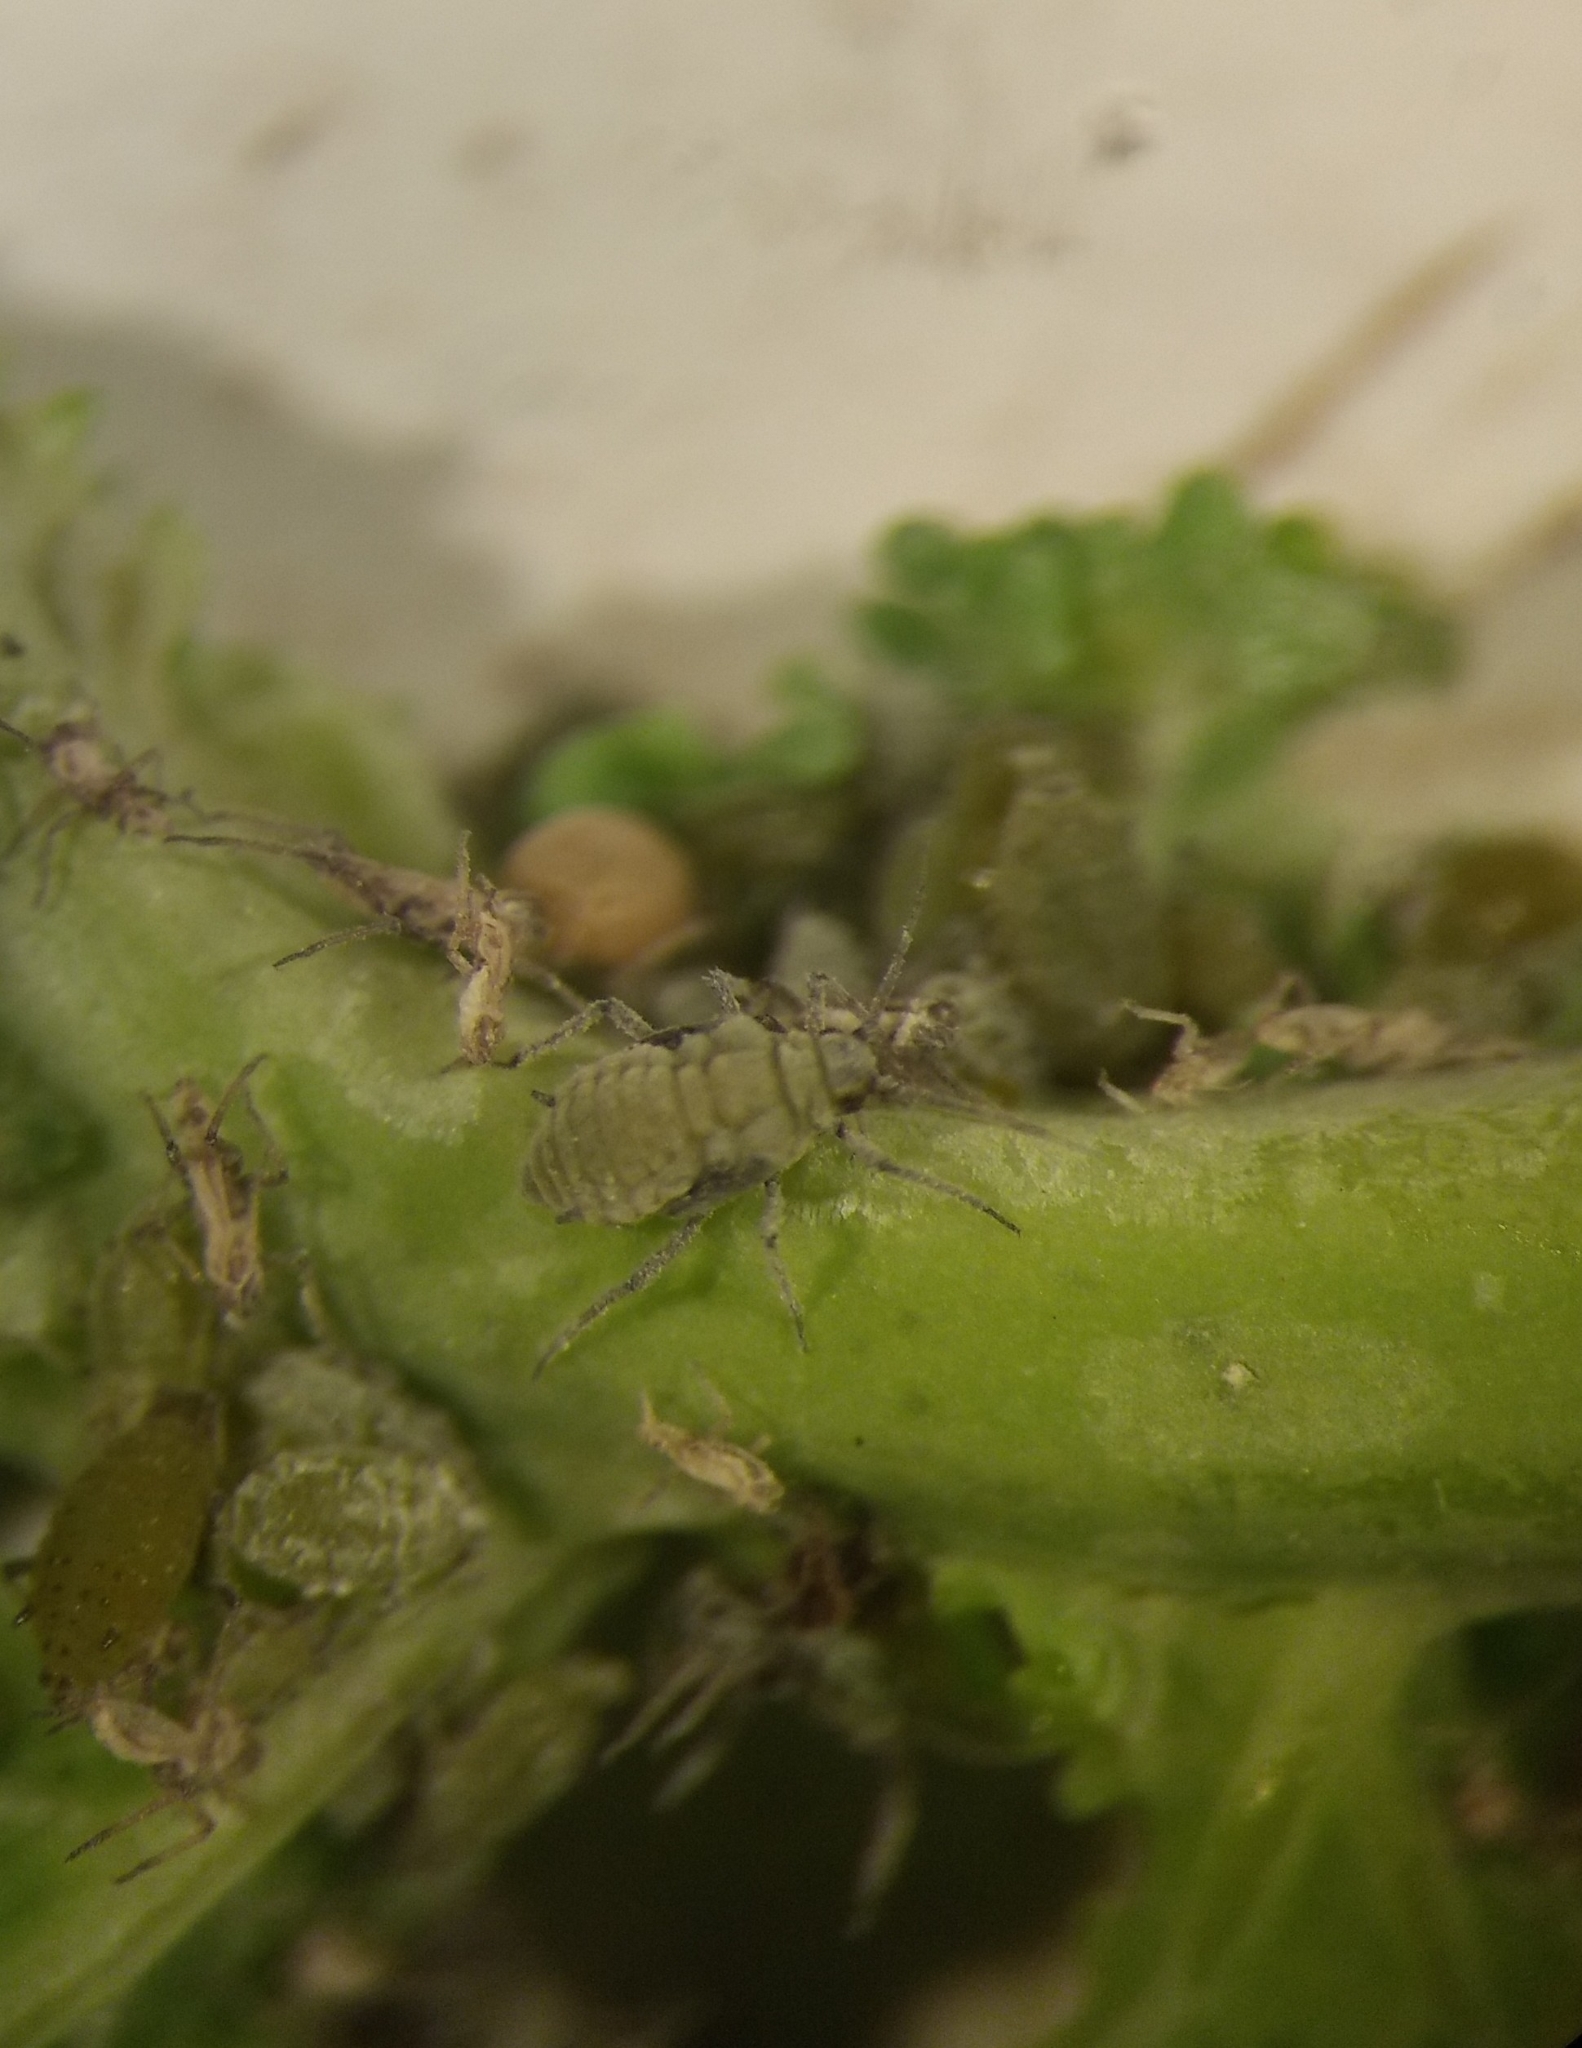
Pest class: cabbage_aphid